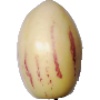
Label: Pepino 1